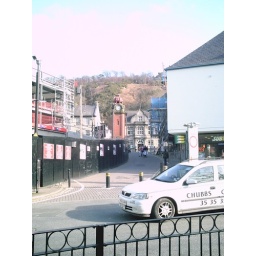
The old clock tower in Bangor. To the left is where they are building the new Marks &amp;amp; Spencers. Yay!